Washington Brick Company

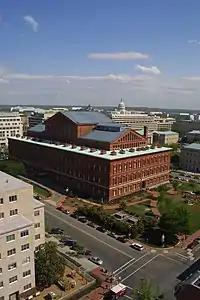
The Pension Office Building built in 1883 (now the National Building Museum), featuring Washington Brick Machine Company bricks.

The company was incorporated in 1874 and was originally named the "Washington Brick Machine Company". Operating in the northeastern quadrant of the city, it made bricks using a machine as opposed to the more traditional way of molded by hand. This brought prices down in the period following the Civil War when Washington, DC was growing and modernizing under the leadership of Alexander "Boss" Shepherd and his successor, William Dennison Jr.